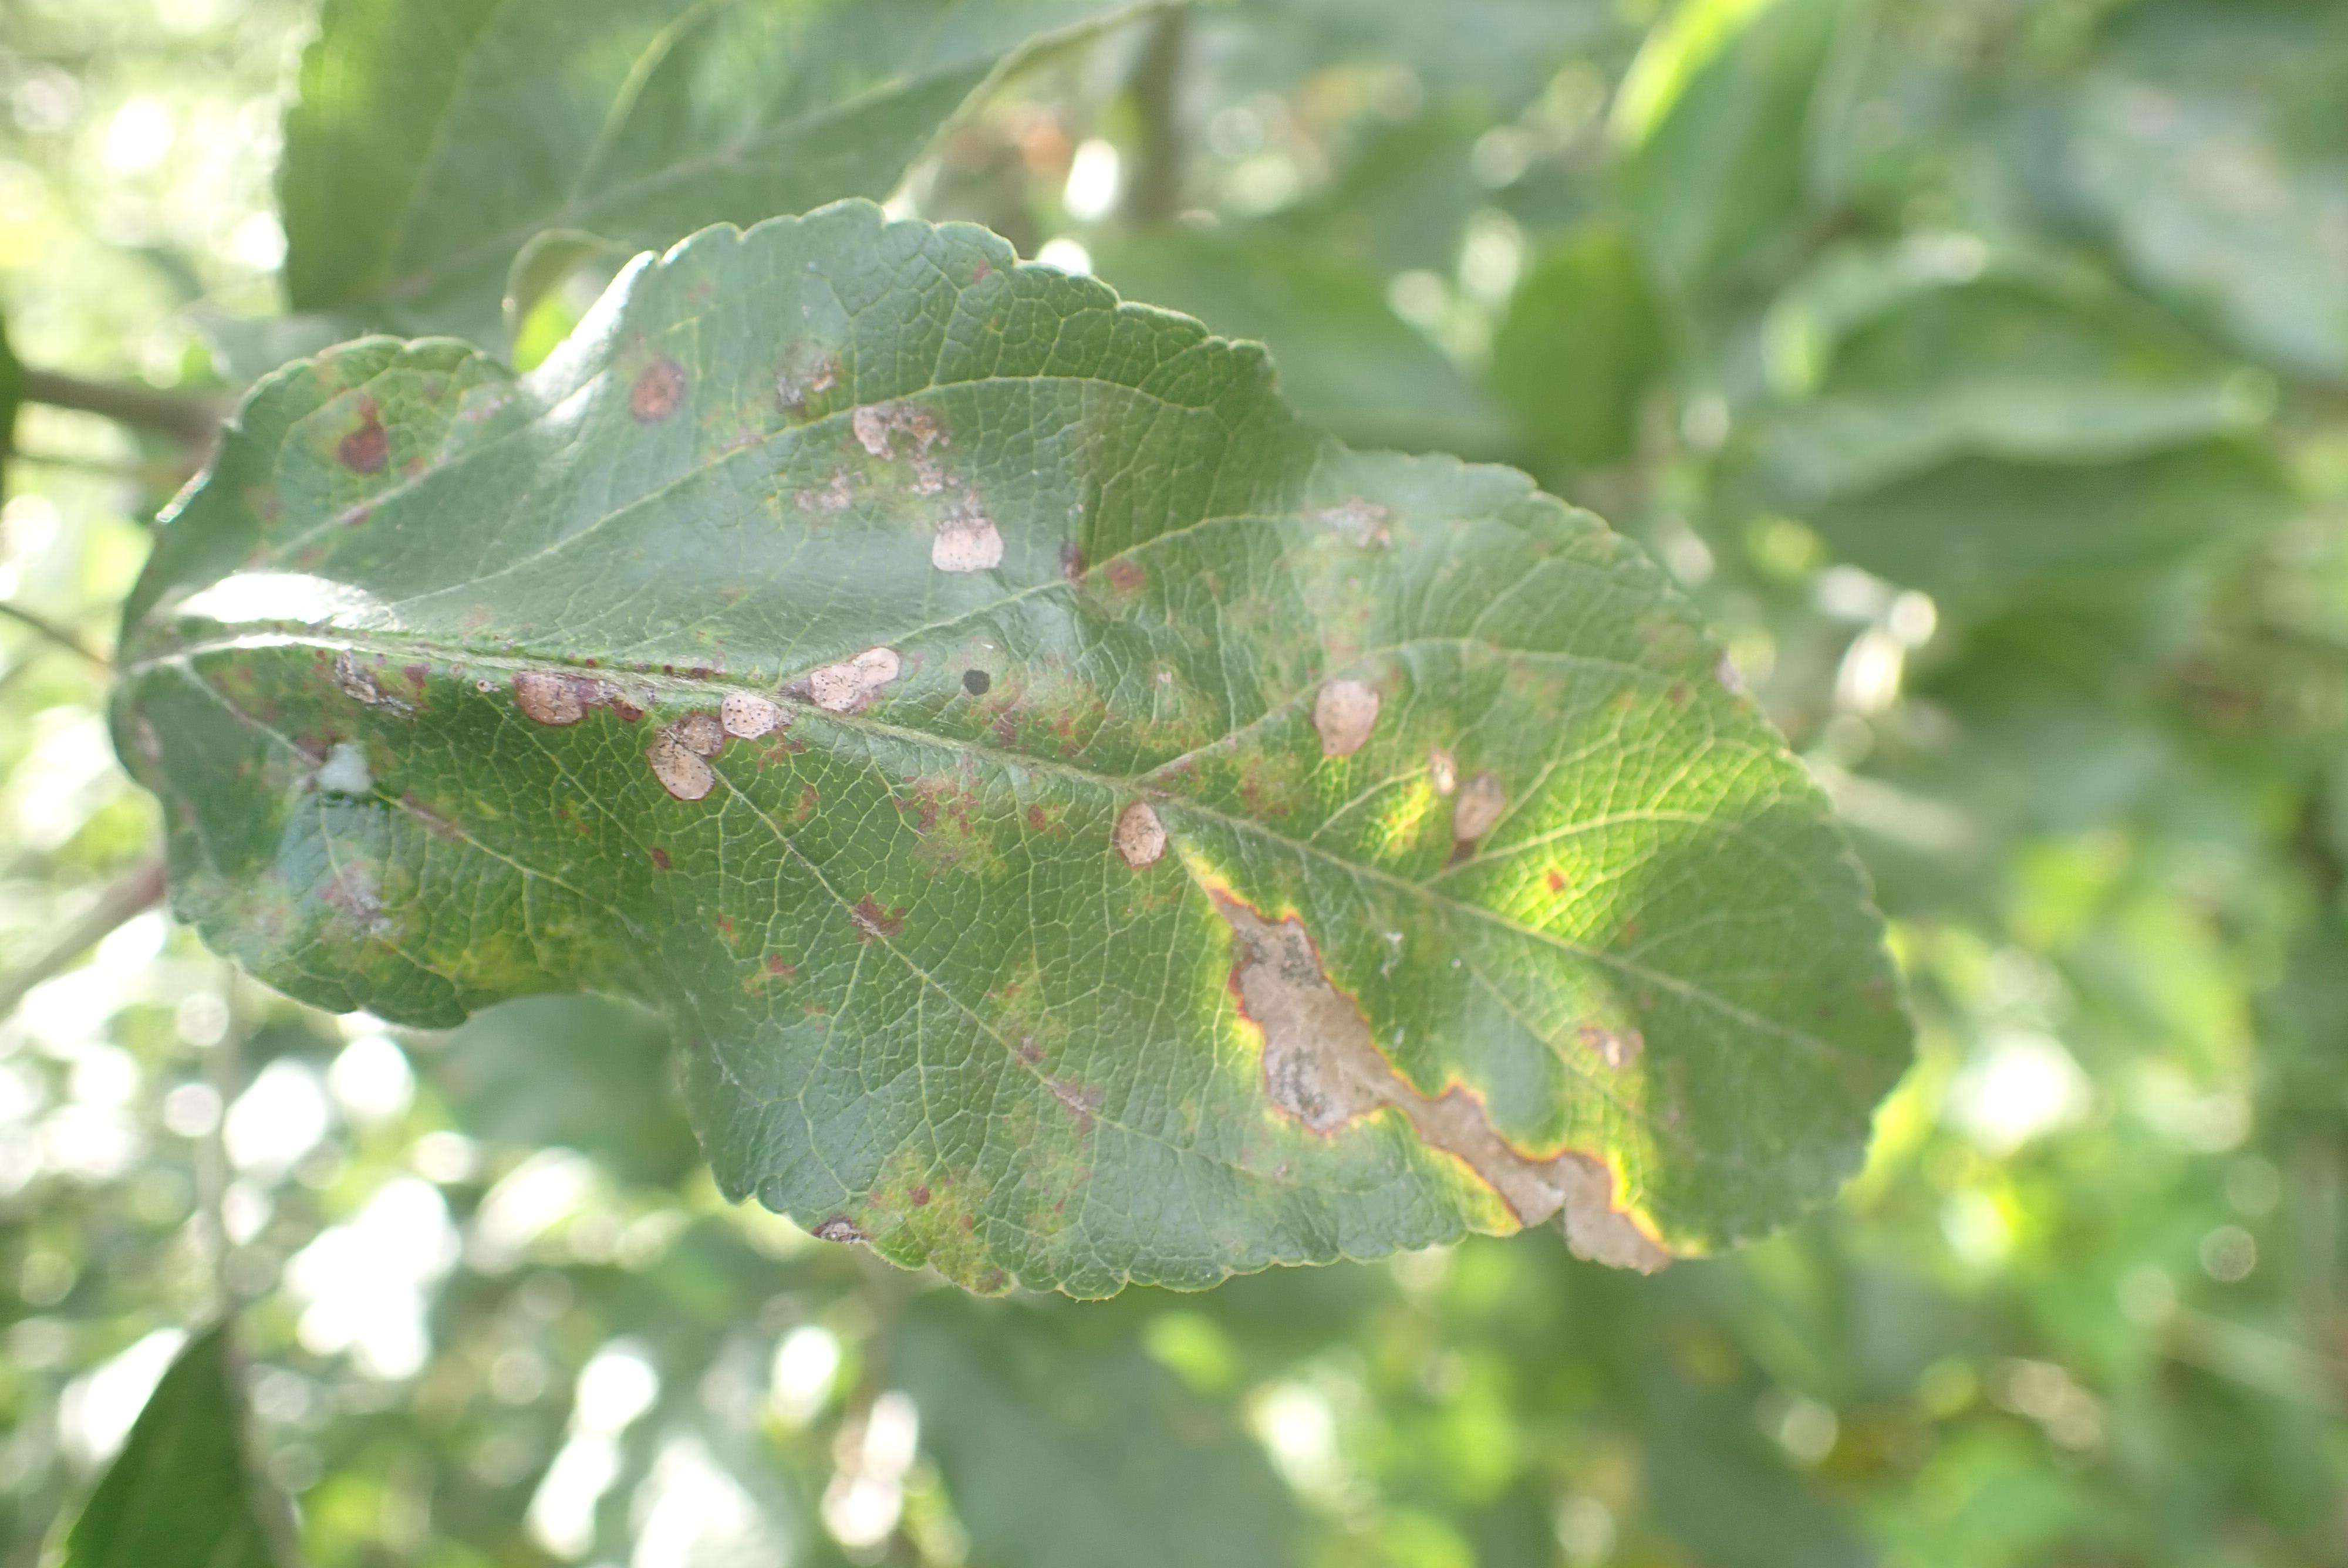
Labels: complex